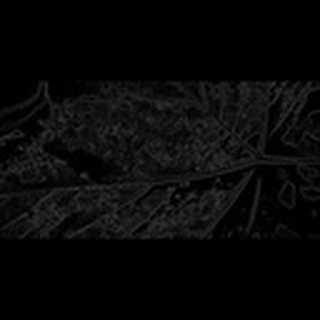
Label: cotton_aphids